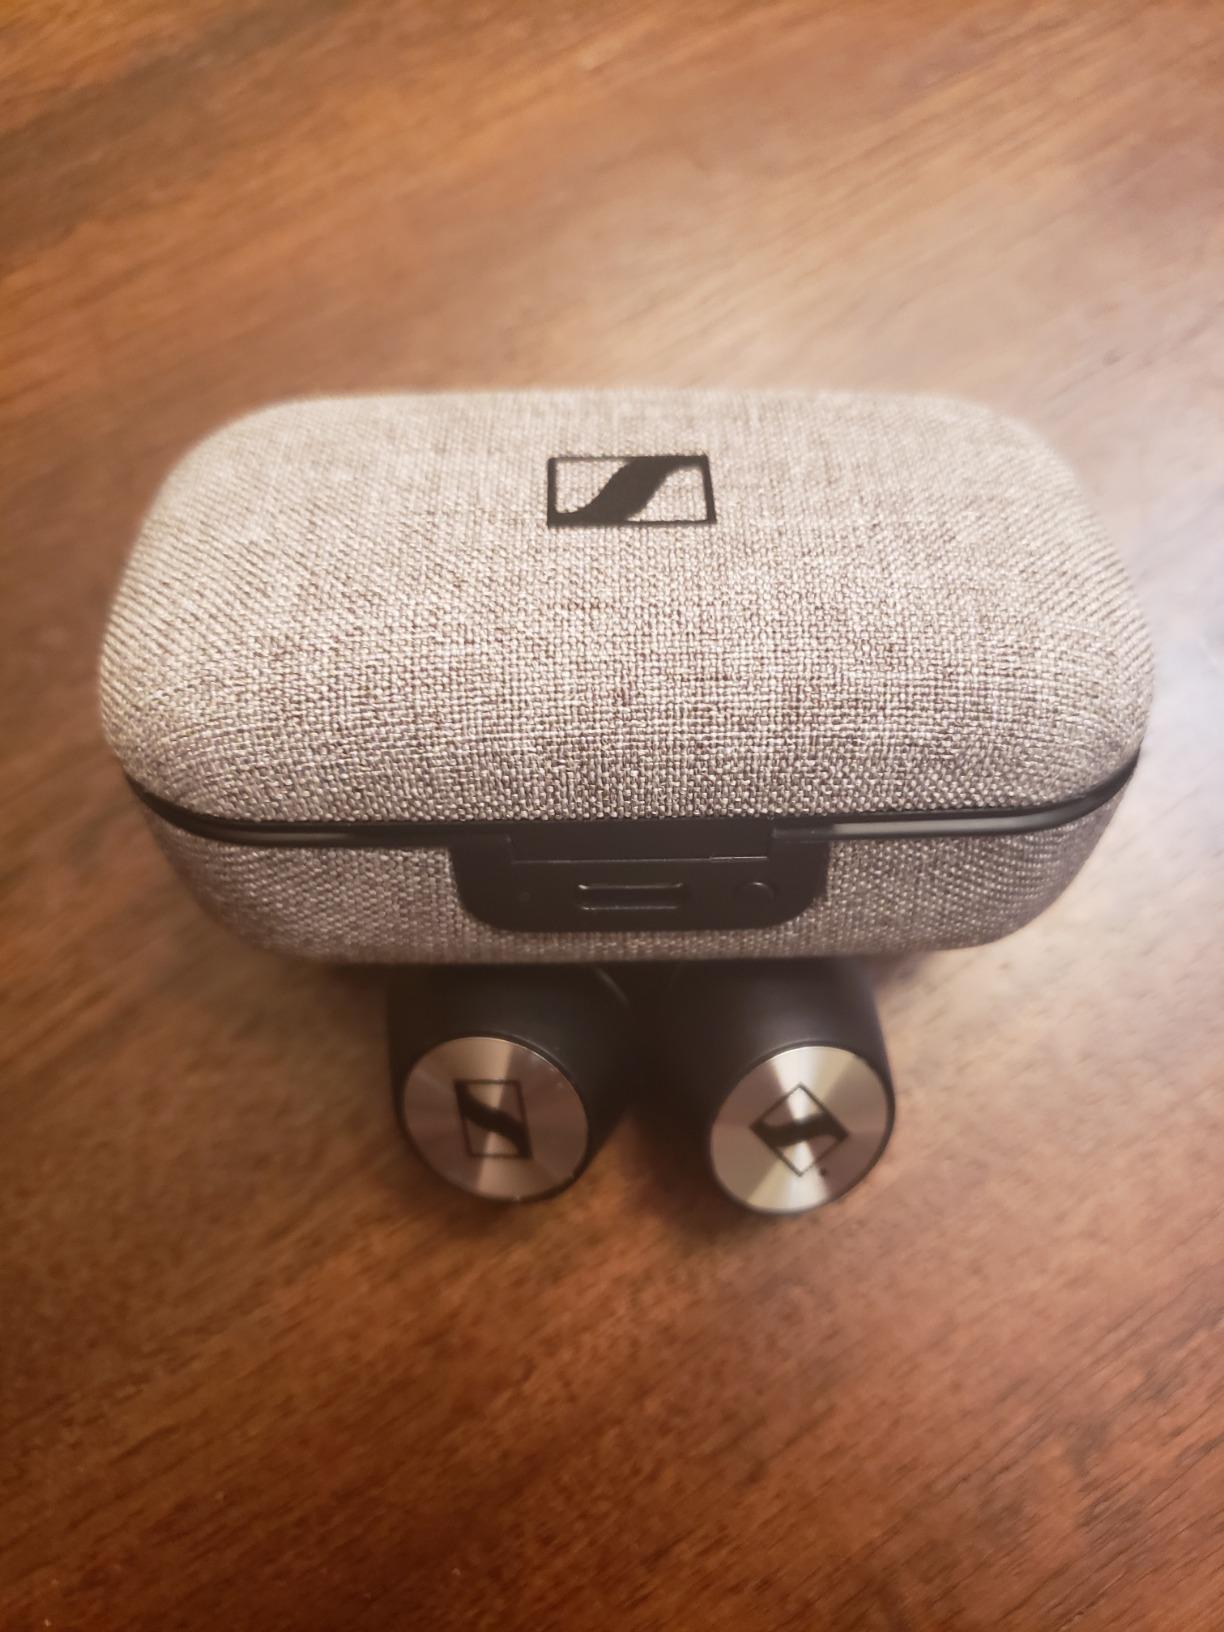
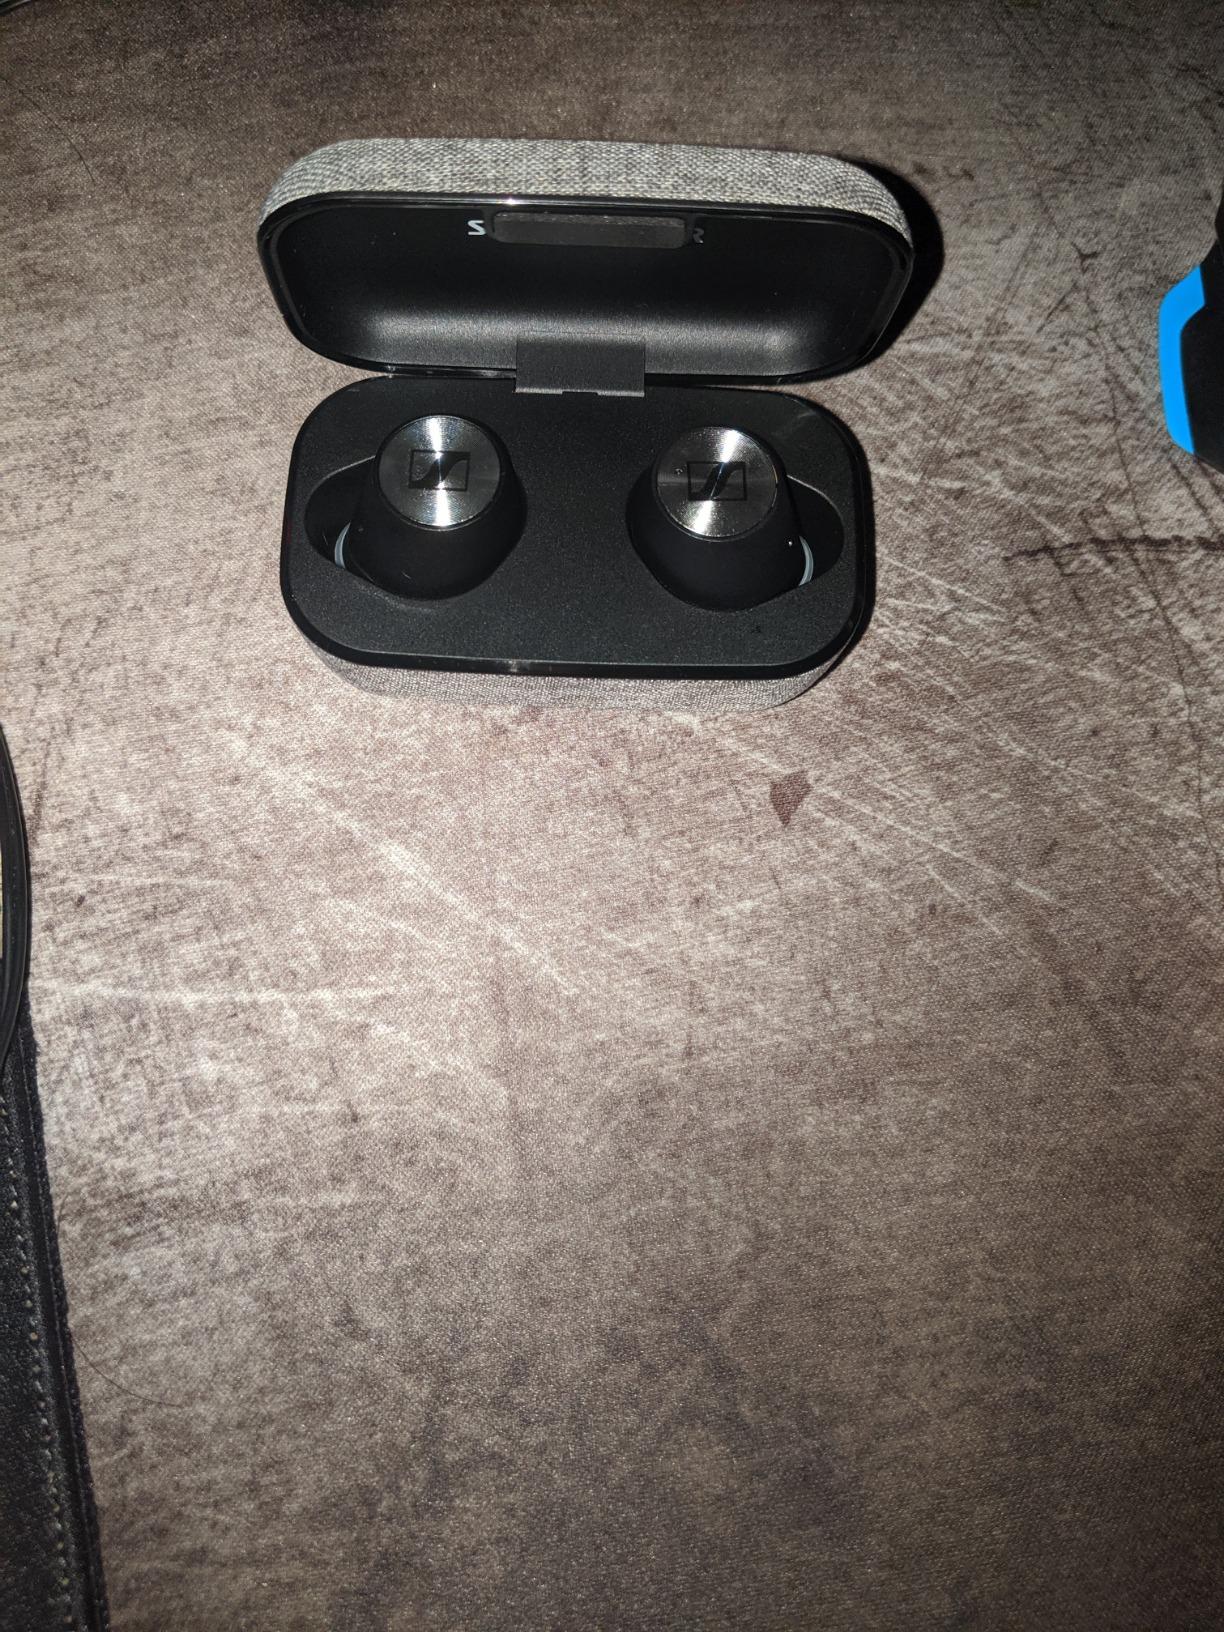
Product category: earbuds
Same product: yes